Question: What kind of area?
Tambaya: Wani irin wuri ne nan?
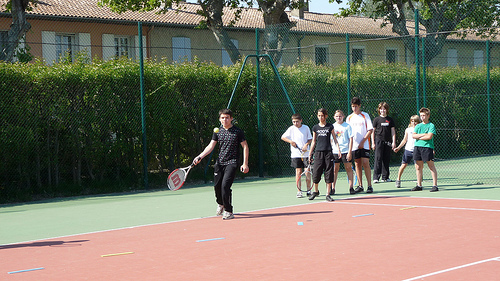
Answer: Court.
Amsa: Kotu.